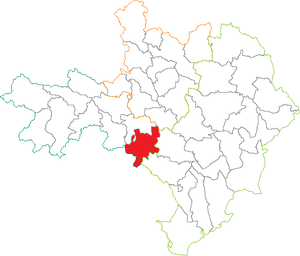
Situation du canton dans le département du Gard (France)
Le canton de Quissac est une division administrative française du département du Gard, dans les arrondissements d'Alès, de Nîmes et du Vigan.